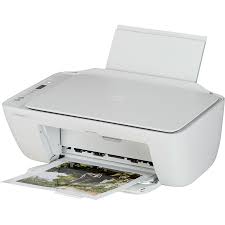
Gis naa fi benn jumtukaay boo xam ni dañ ciy defar ay nataal. Jumtukaay bi mi ngi am nataal bu muy génnee.